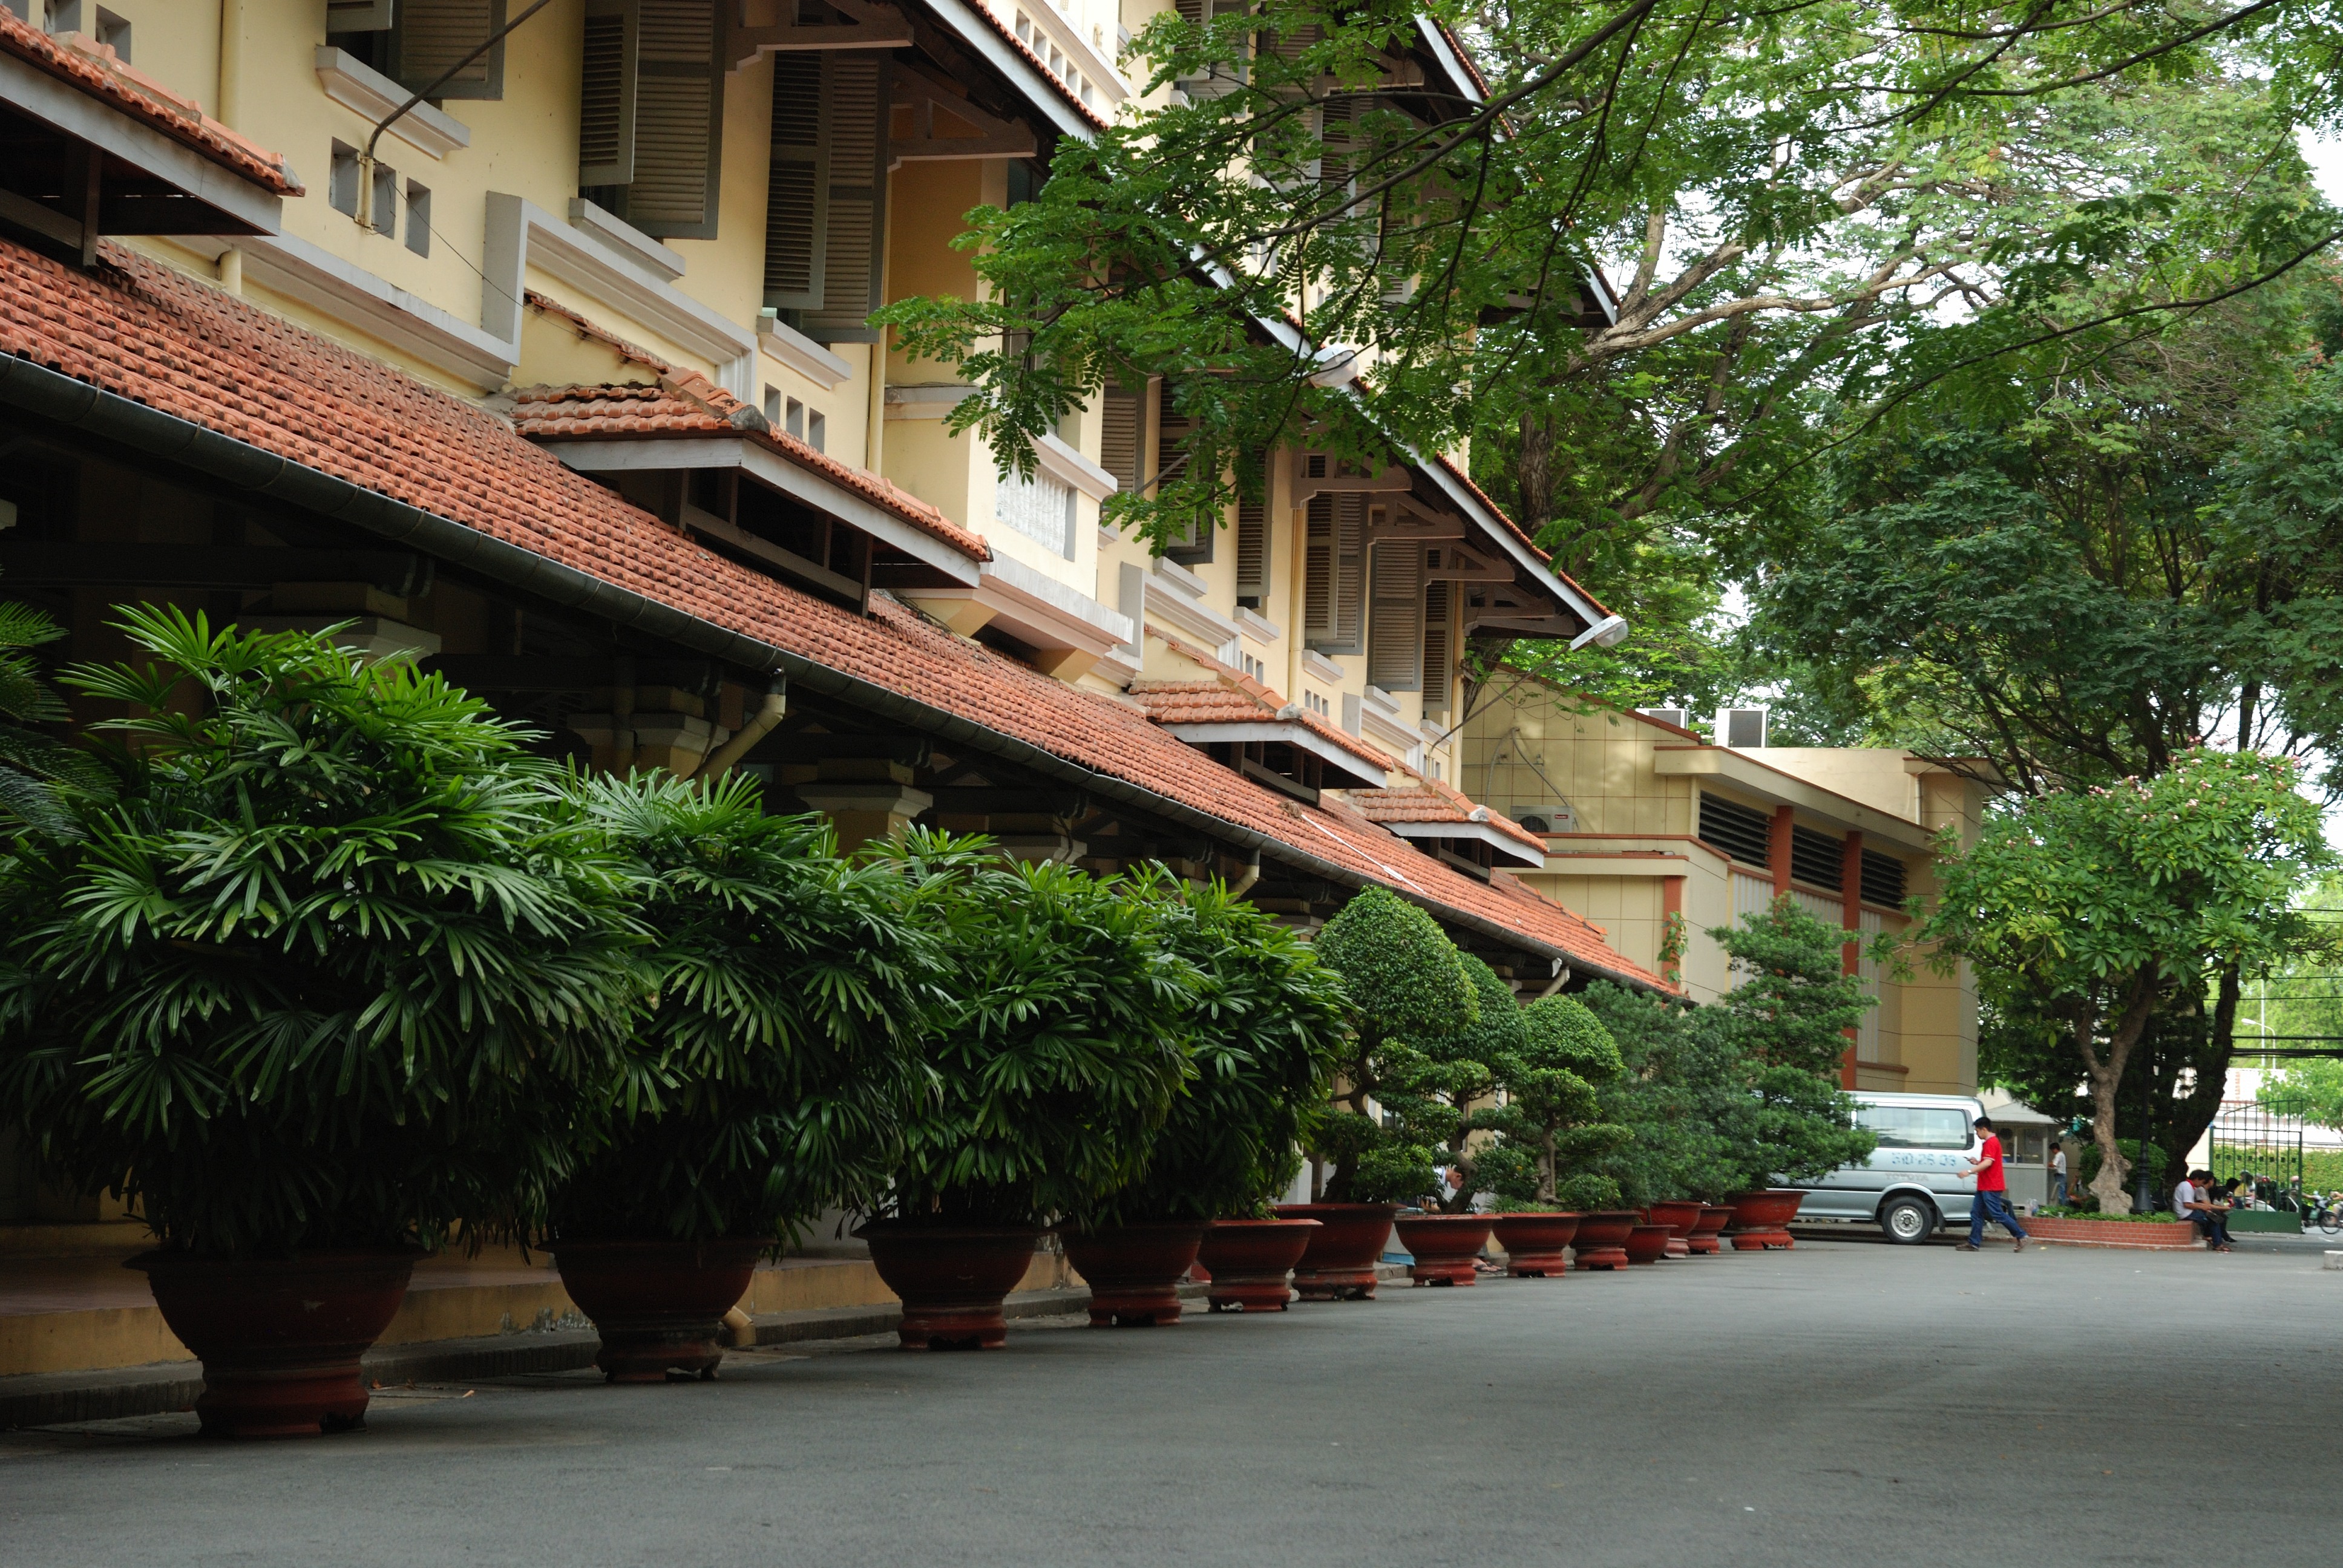
tree, house, flower, town, downtown, village, spring, plaza, saigon, vietnamese, trees, courtyard, resort, beautiful, nice, estate, vietnam, neighbourhood, ho chi minh city, residential area, human settlement, woody plant, arecales, lunar new year, hcmus, university of science